Seargent Smith Prentiss

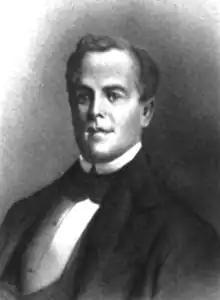

Seargent Smith Prentiss (September 30, 1808July 1, 1850) was an American attorney and politician. He served as a state representative in Mississippi and then was elected in 1838 as US representative from the state in the Twenty-fifth United States Congress, serving one term from 1838 to 1839. Prentiss was noted as one of the most remarkable orators of his day. Daniel Webster, known himself as a great orator, said that he had never heard a speaker as powerful as Prentiss.